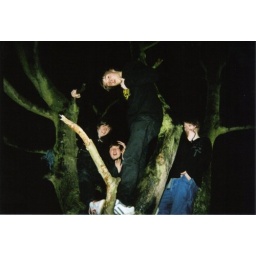
boys in trees